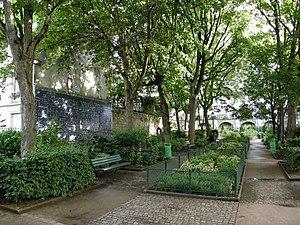
Square Jehan Rictus, Paris XVIIIe, France